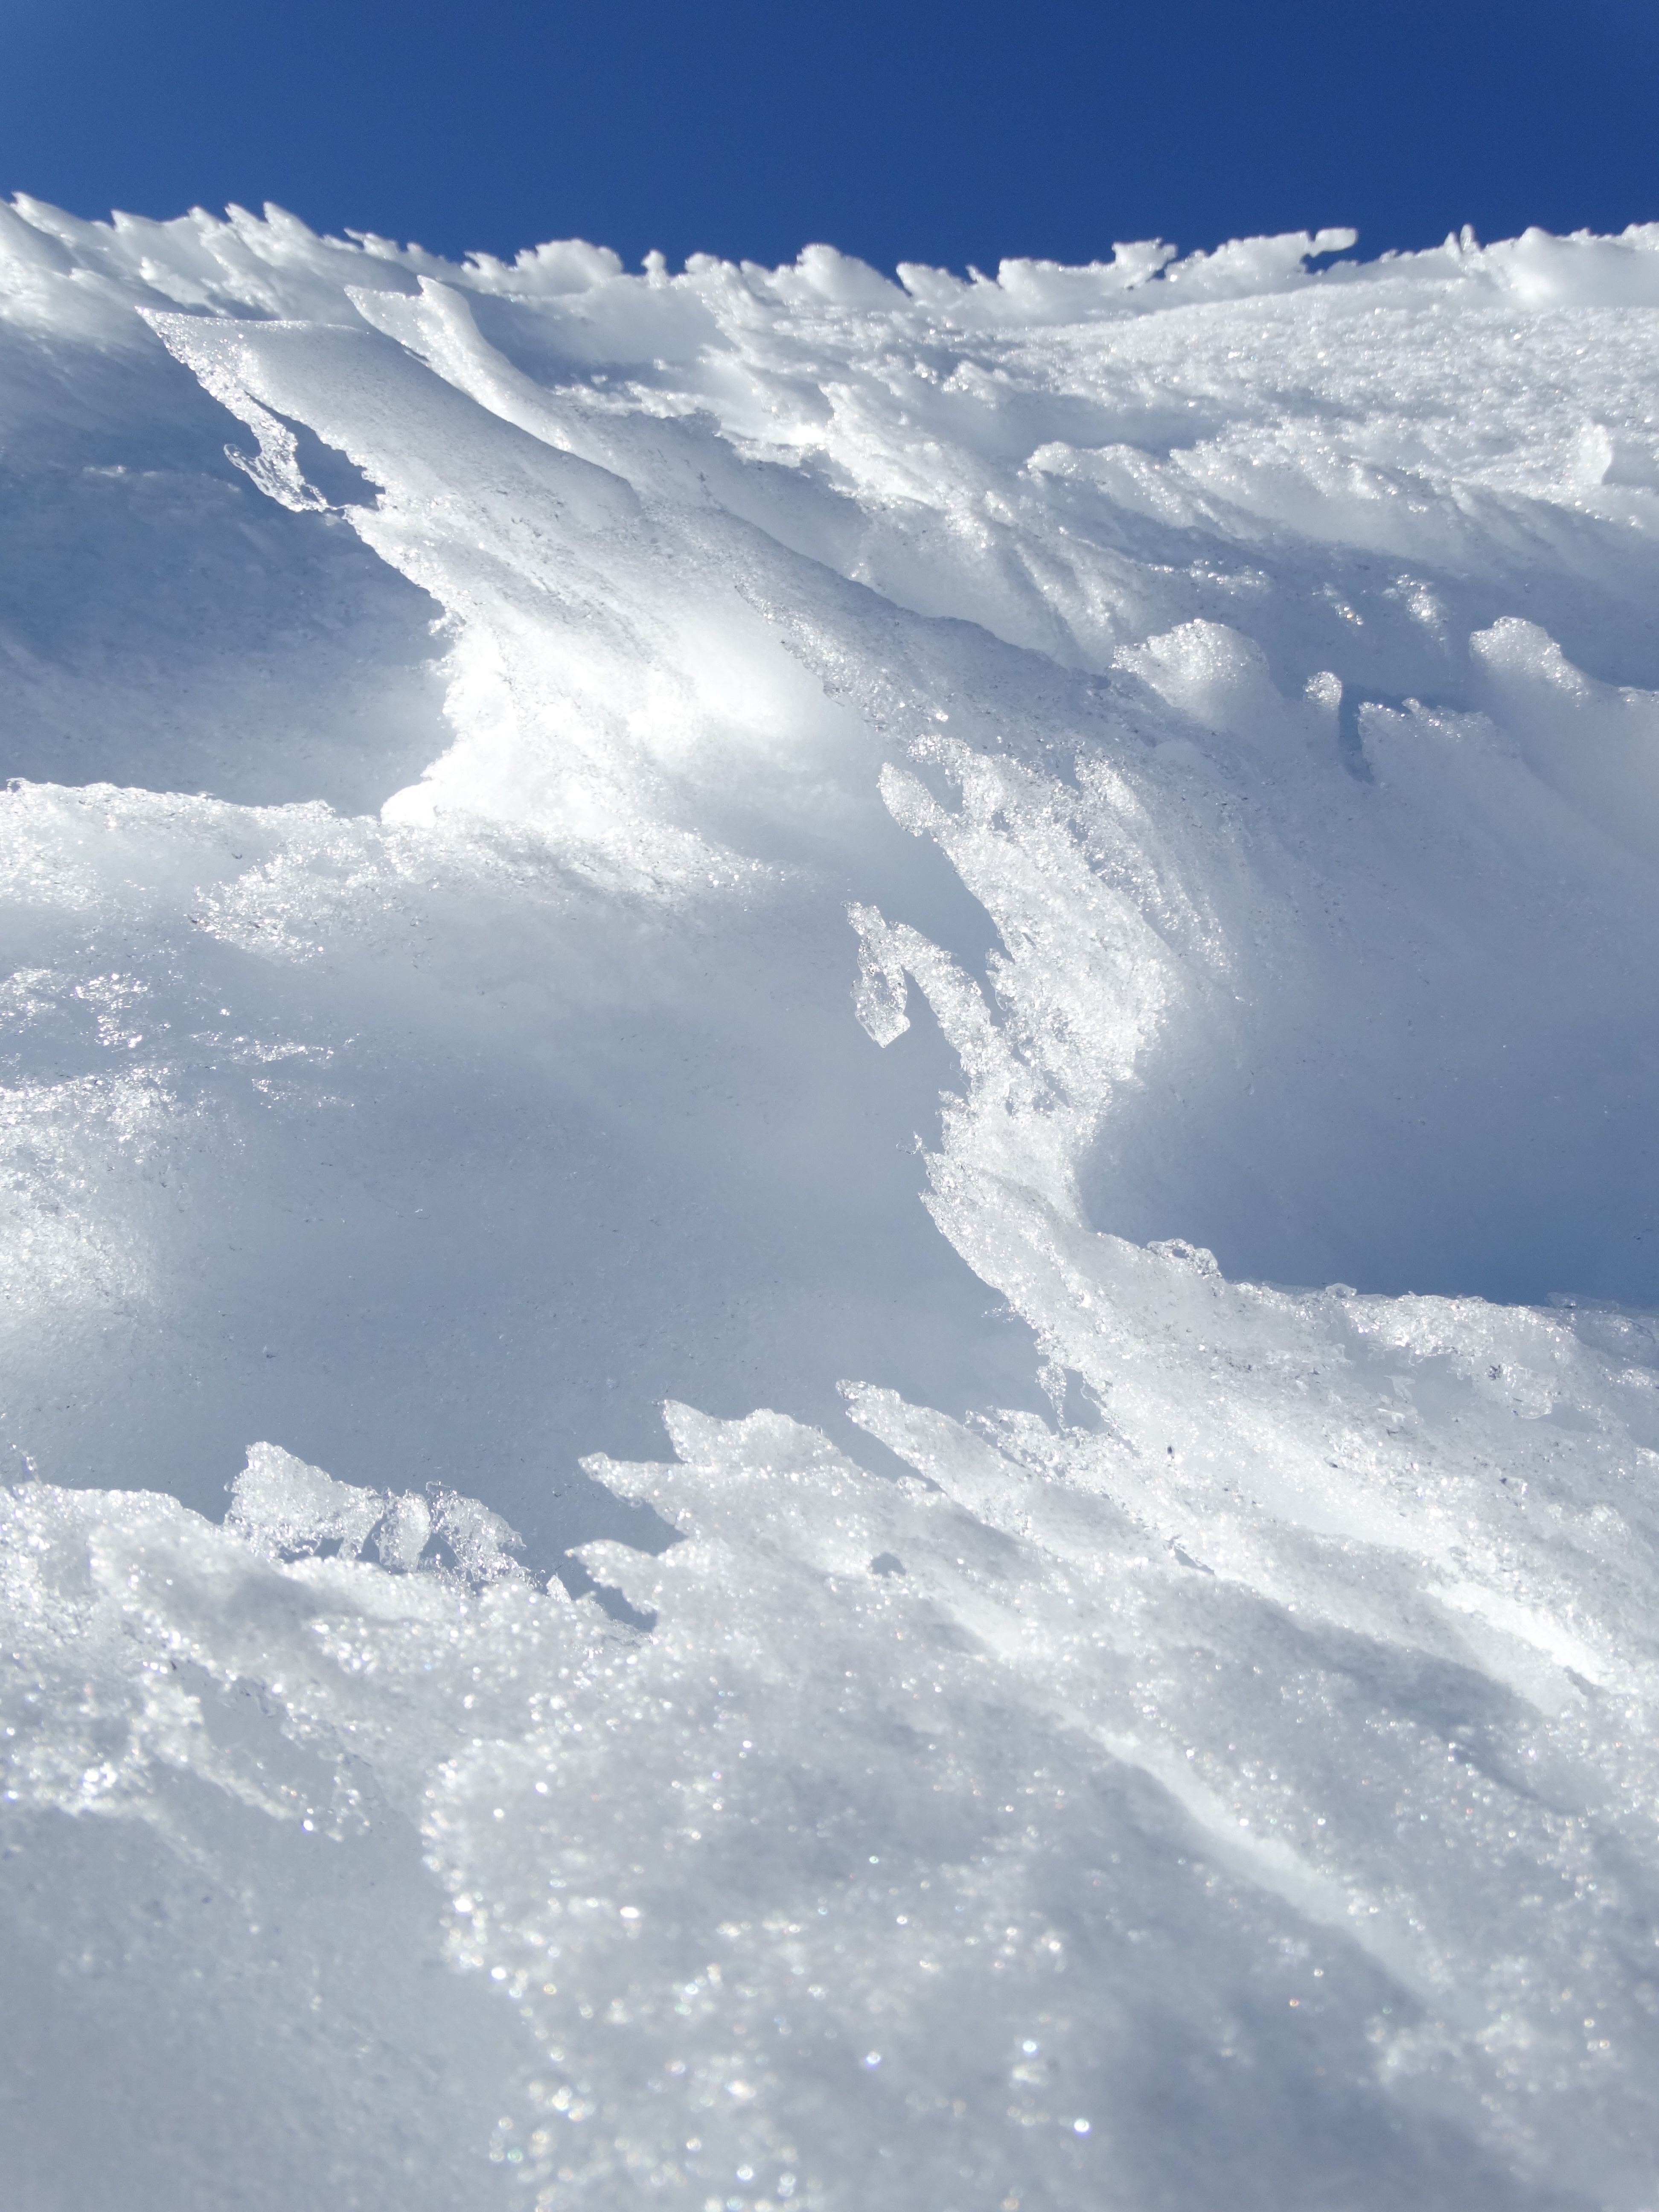
mountain, snow, winter, cloud, structure, sky, sun, atmosphere, mountain range, ice, weather, cumulus, alps, melt, freezing, freezer, meteorological phenomenon, atmosphere of earth, mountainous landforms, geological phenomenon, snow tree